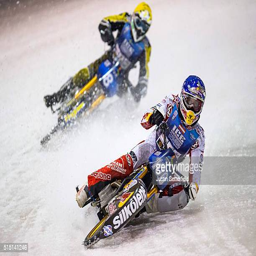
person in action during event